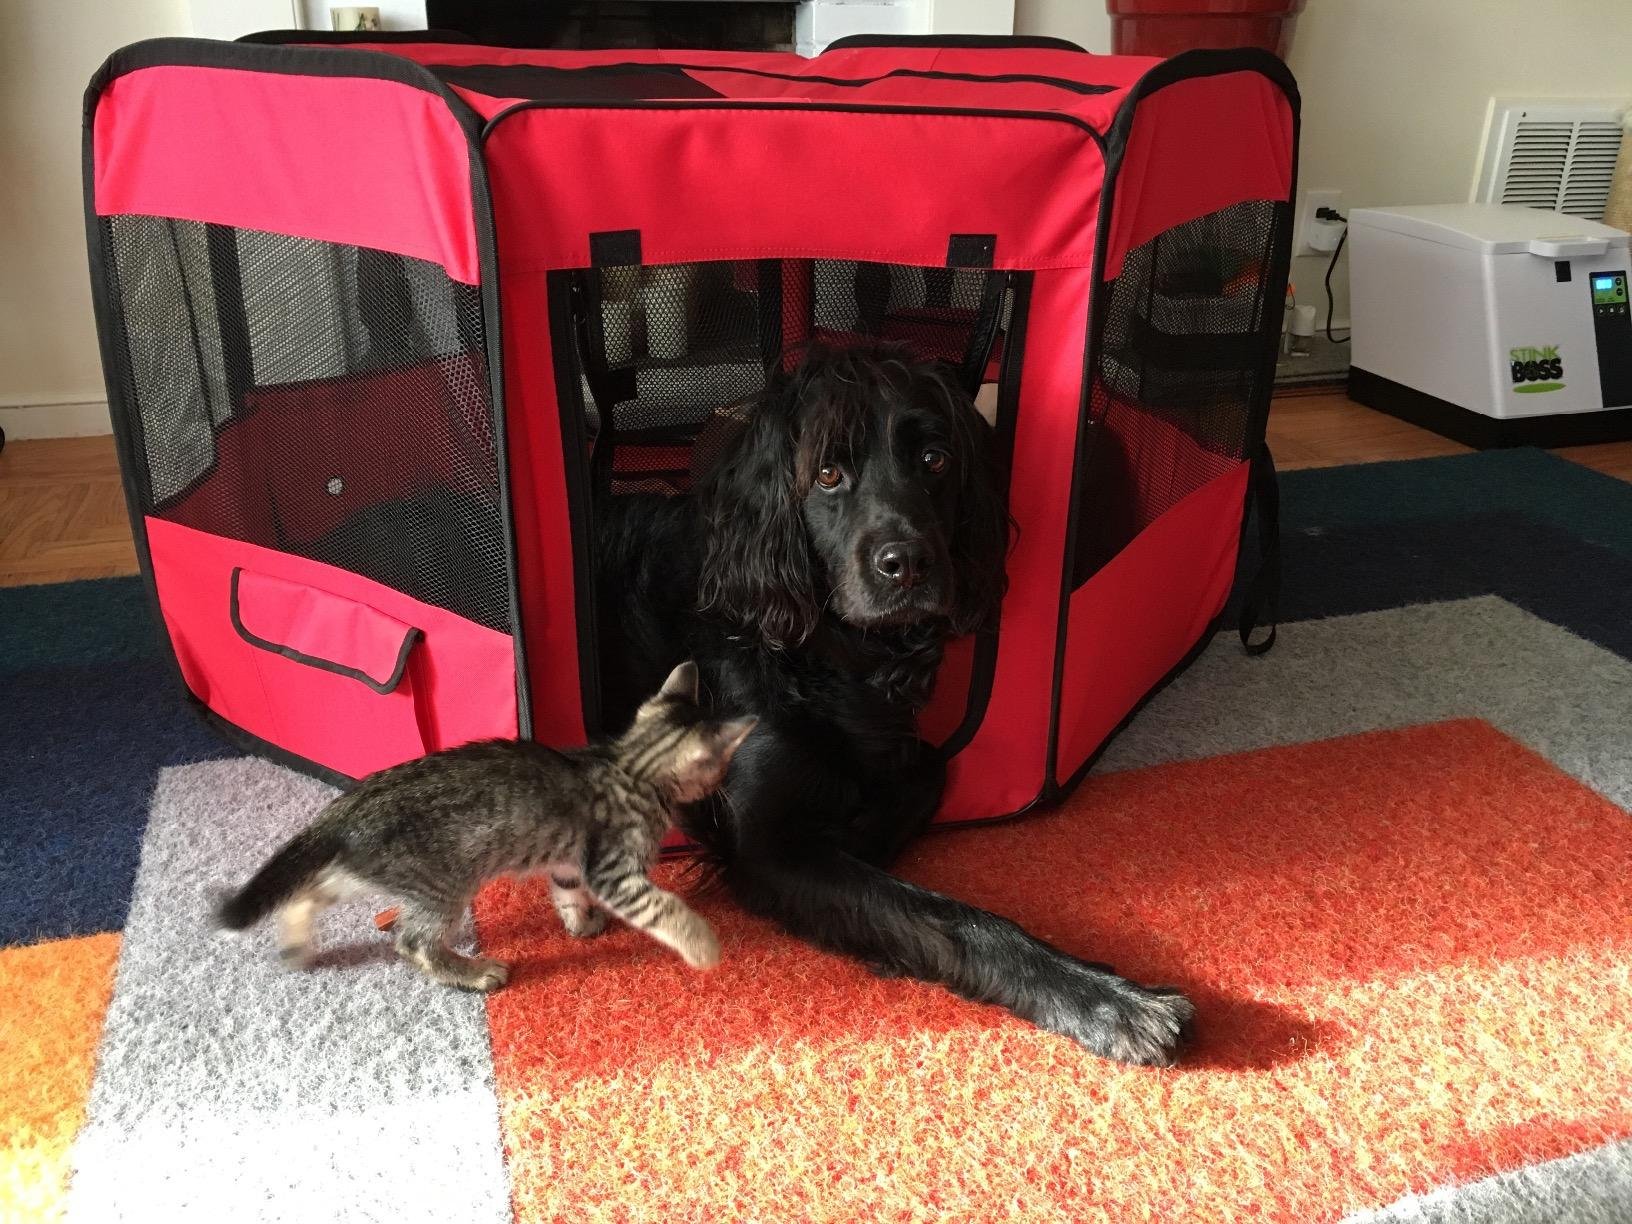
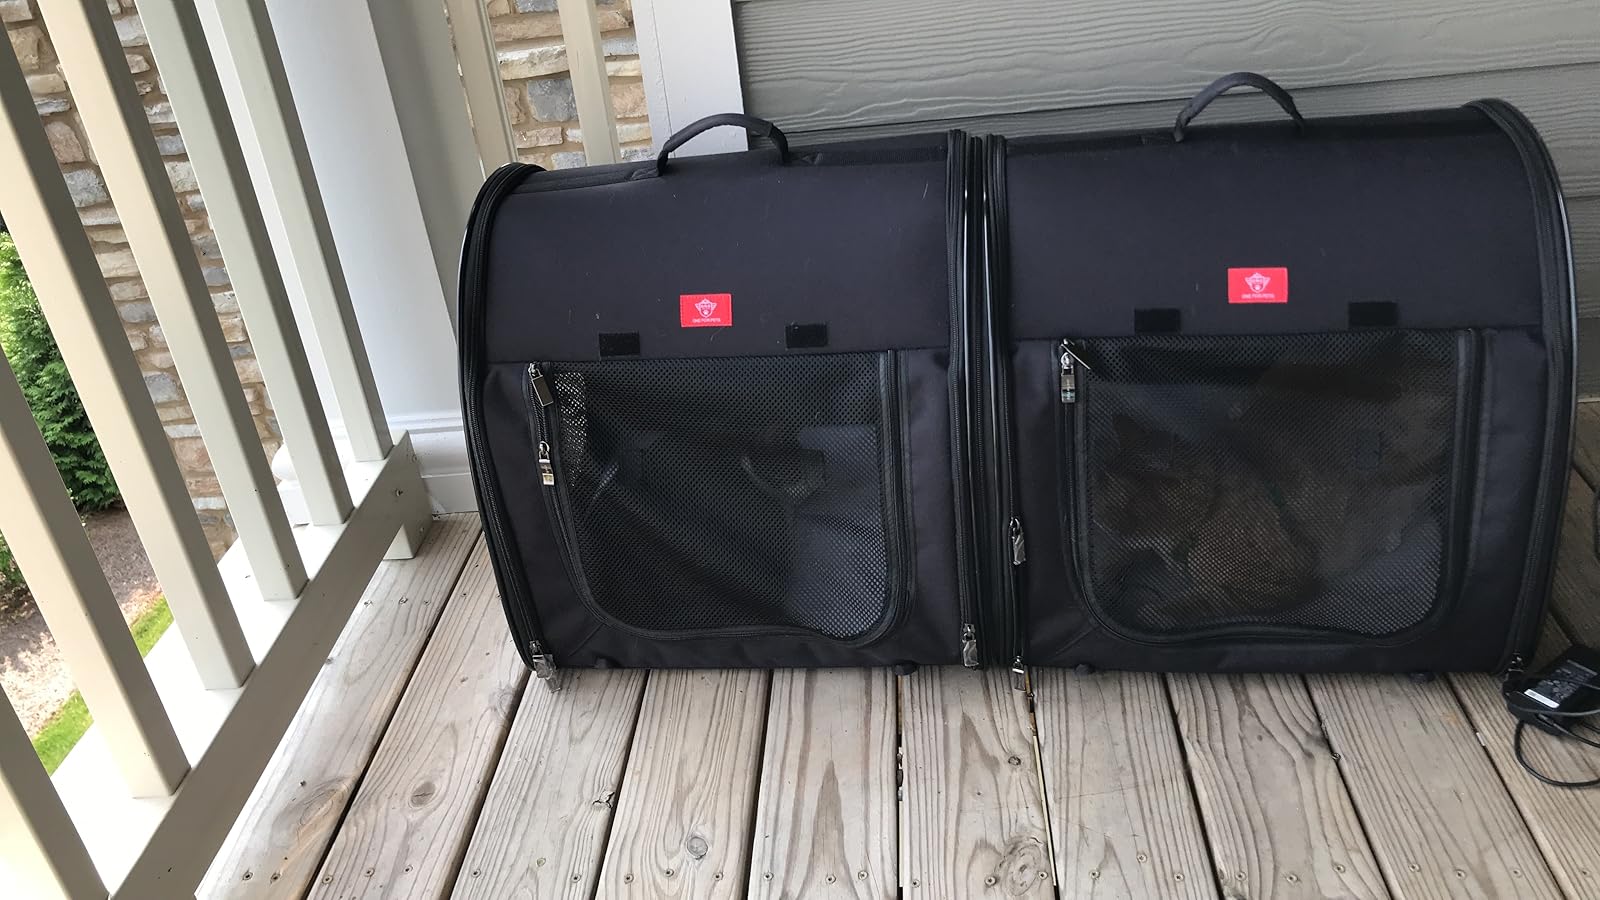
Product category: items_kennel
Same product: no